Jeff Sessions

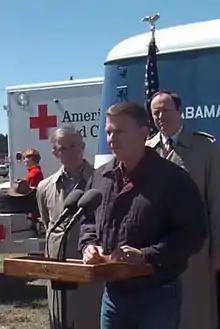
Senators Sessions and Richard Shelby with FEMA Director James Lee Witt, 1998

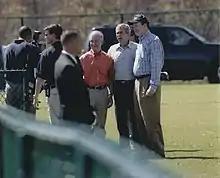
Senators Sessions and Richard Shelby meet with President George W. Bush, 2004

Sessions was elected attorney general of Alabama in November 1994, unseating incumbent Democrat Jimmy Evans with 57% of the vote. The harsh criticism he had received from Senator Ted Kennedy, who called him a "throw-back to a shameful era" and a "disgrace", was considered to have won him the support of Alabama conservatives.